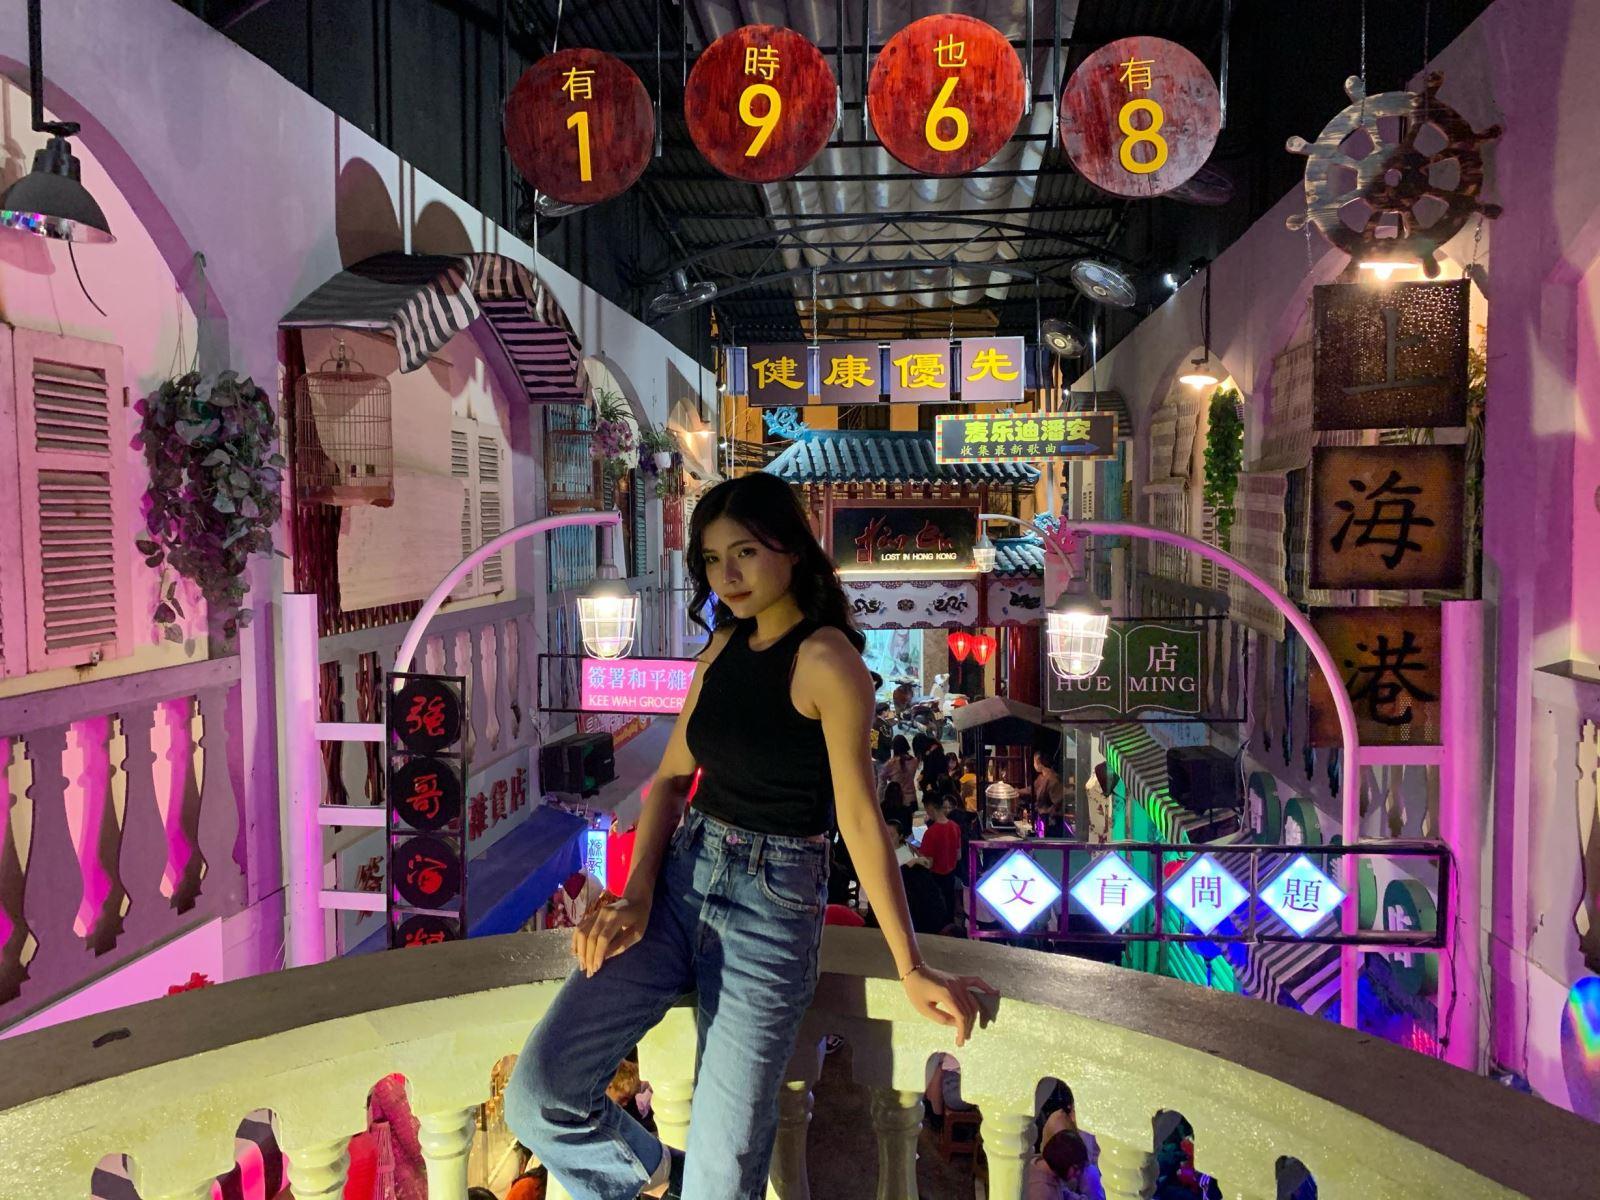
một cô gái đang dựa lưng vào lan can của một ngôi nhà